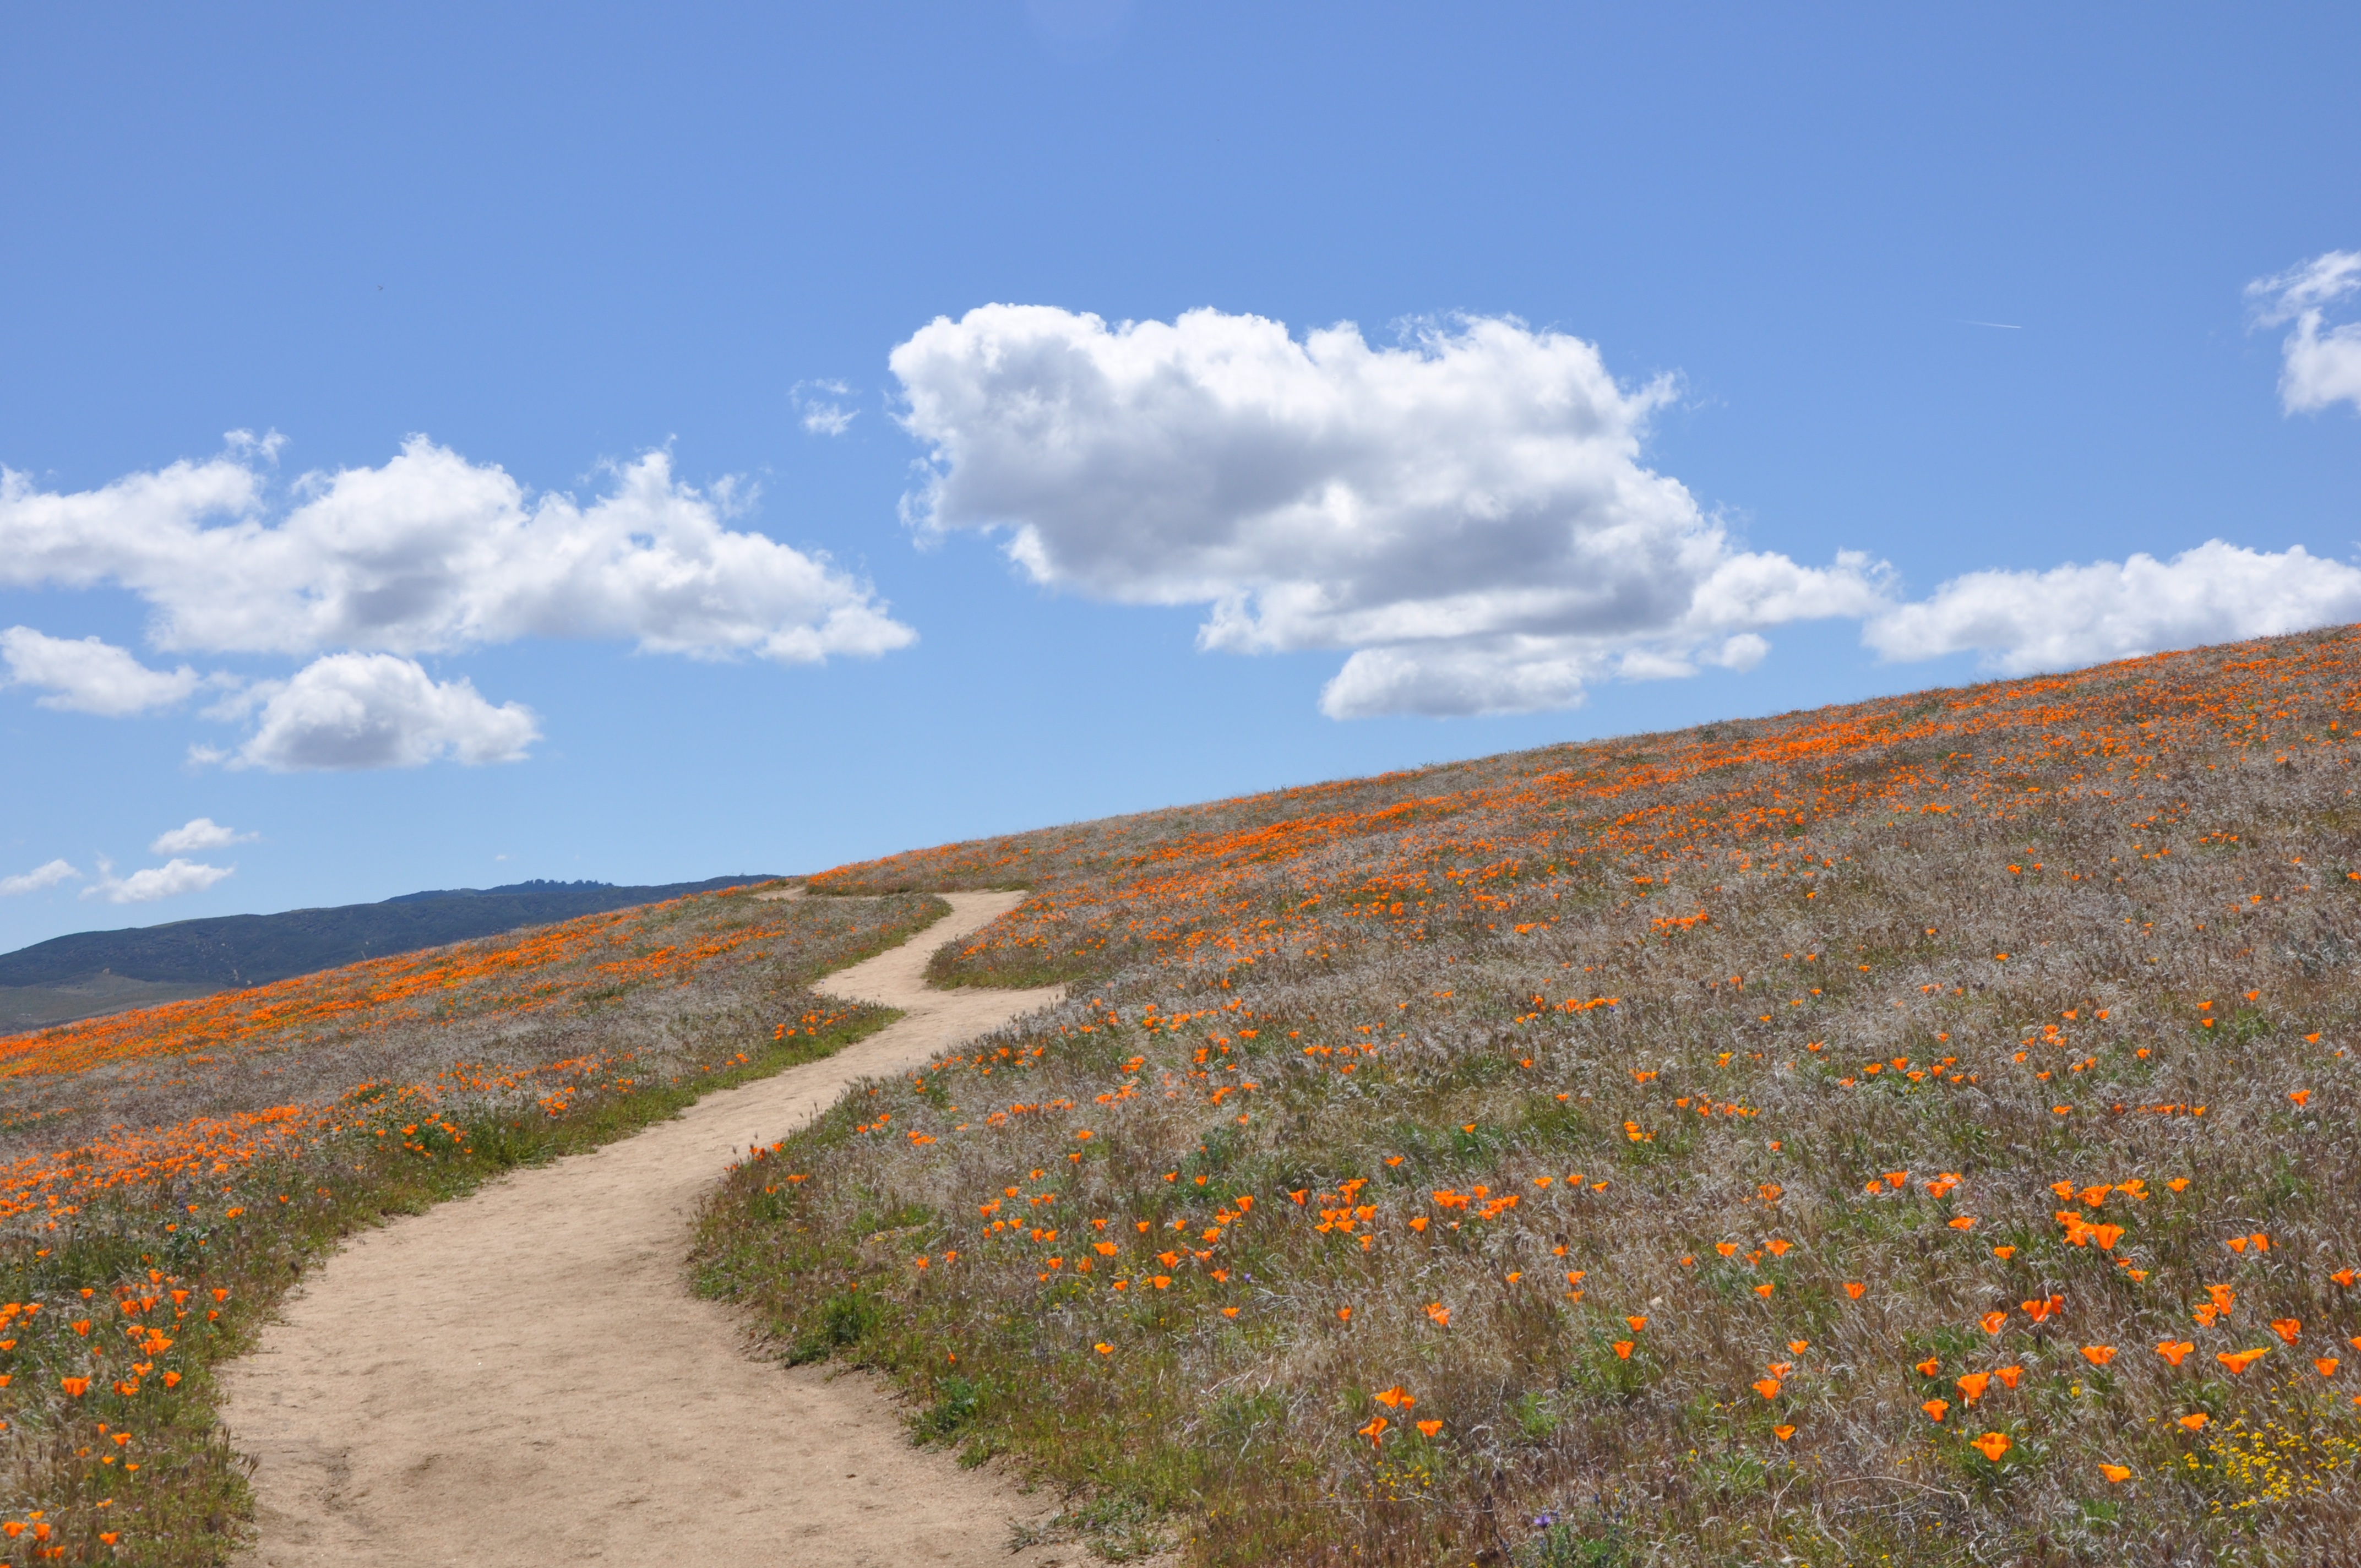
landscape, grass, horizon, wilderness, mountain, cloud, sky, field, meadow, prairie, hill, flower, ridge, plain, wildflower, grassland, plateau, habitat, ecosystem, tundra, steppe, rural area, natural environment, geographical feature, aeolian landform, grass family, ecoregion